Stuckist demonstrations

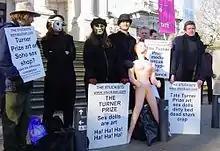
Stuckists artists satirise the Chapman brothers at Tate Britain, 7 December 2003

There was a demonstration in ordinary clothes at the Prize press launch on 6 November. "The Independent on Sunday" said, "In certain respects the Turner Prize never changes: art fleetingly makes the front pages; the dreary Stuckists protest outside the Tate and the winner gets a cheque for 20 grand."